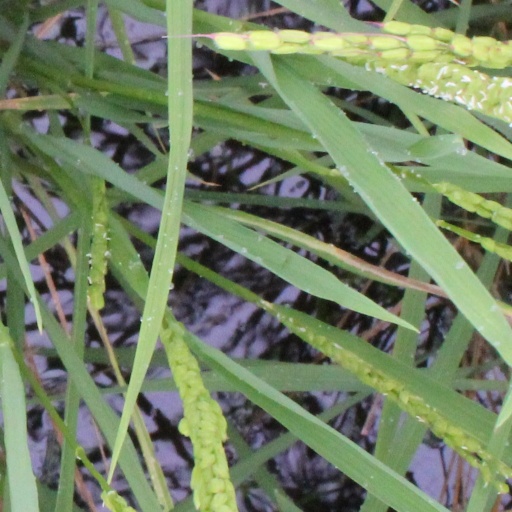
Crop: rice